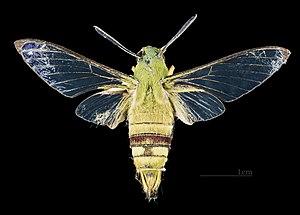
Cephonodes picus est une espèce d'hétérocères de la famille des Sphingidae, sous famille des Macroglossinae tribu des Dilophonotini et du genre Cephonodes.